Turid Iversen

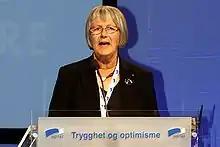
Turid Wickstrand Iversen

Turid Wickstrand Iversen (born 29 December 1934) is a Norwegian politician for the Conservative Party. She served as a deputy representative to the Norwegian Parliament from Buskerud during the term 1993–1997. On the local level, Iversen is a former mayor of Drammen and succeeded by Labour politician Lise Christoffersen.